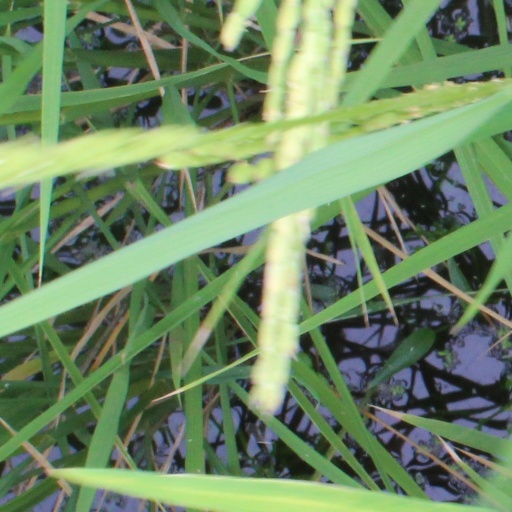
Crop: rice